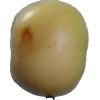
Label: Apple 6